Silver mining in the United States

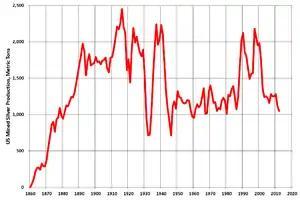
Annual US mined silver production.

Silver mining in the United States began on a major scale with the discovery of the Comstock Lode in Nevada in 1858. The industry suffered greatly from the demonetization of silver in 1873 by the Coinage Act of 1873, known pejoratively as the "Crime of 73", but silver mining continues today.